First Free Will Baptist Church of Pike

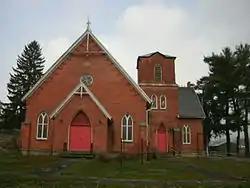
First Free Will Baptist Church of Pike, November 2010

First Free Will Baptist Church of Pike is a historic Baptist church located at Pike, Wyoming County, New York. It was built in 1881, and is a one-story, L-shaped brick building with a steep gable roof in a Late Victorian Gothic style. It sits on a stone foundation and has a bell tower. A baptistry was added in 1917 and a rear addition in 1926.